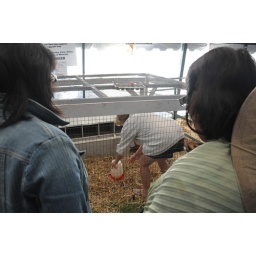
Lady in the hen house